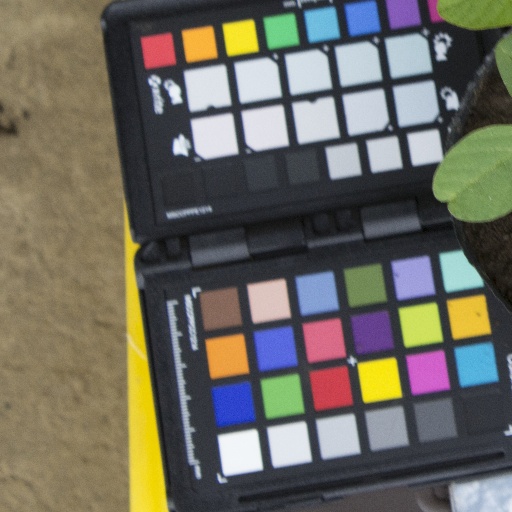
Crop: soybean